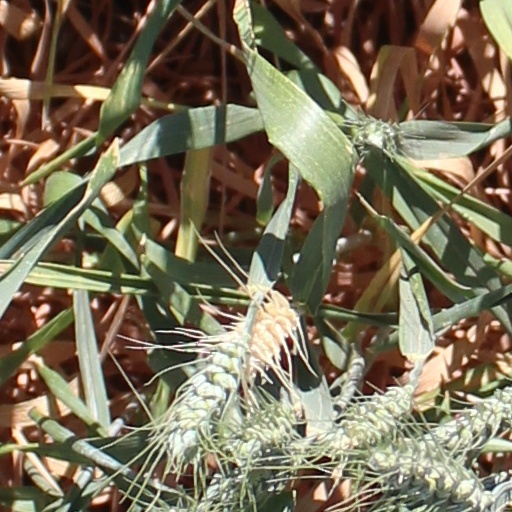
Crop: wheat